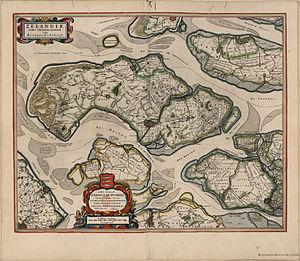
Schouwen-Duiveland est une île et une commune des Pays-Bas, dans la province de Zélande.